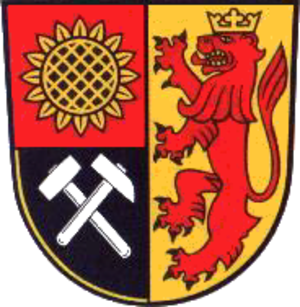
Löbichau est une commune allemande de l'est du land de Thuringe située dans l'arrondissement du Pays-d'Altenbourg. Lôbichau fait partie de la Communauté d'administration de la Sprotte.